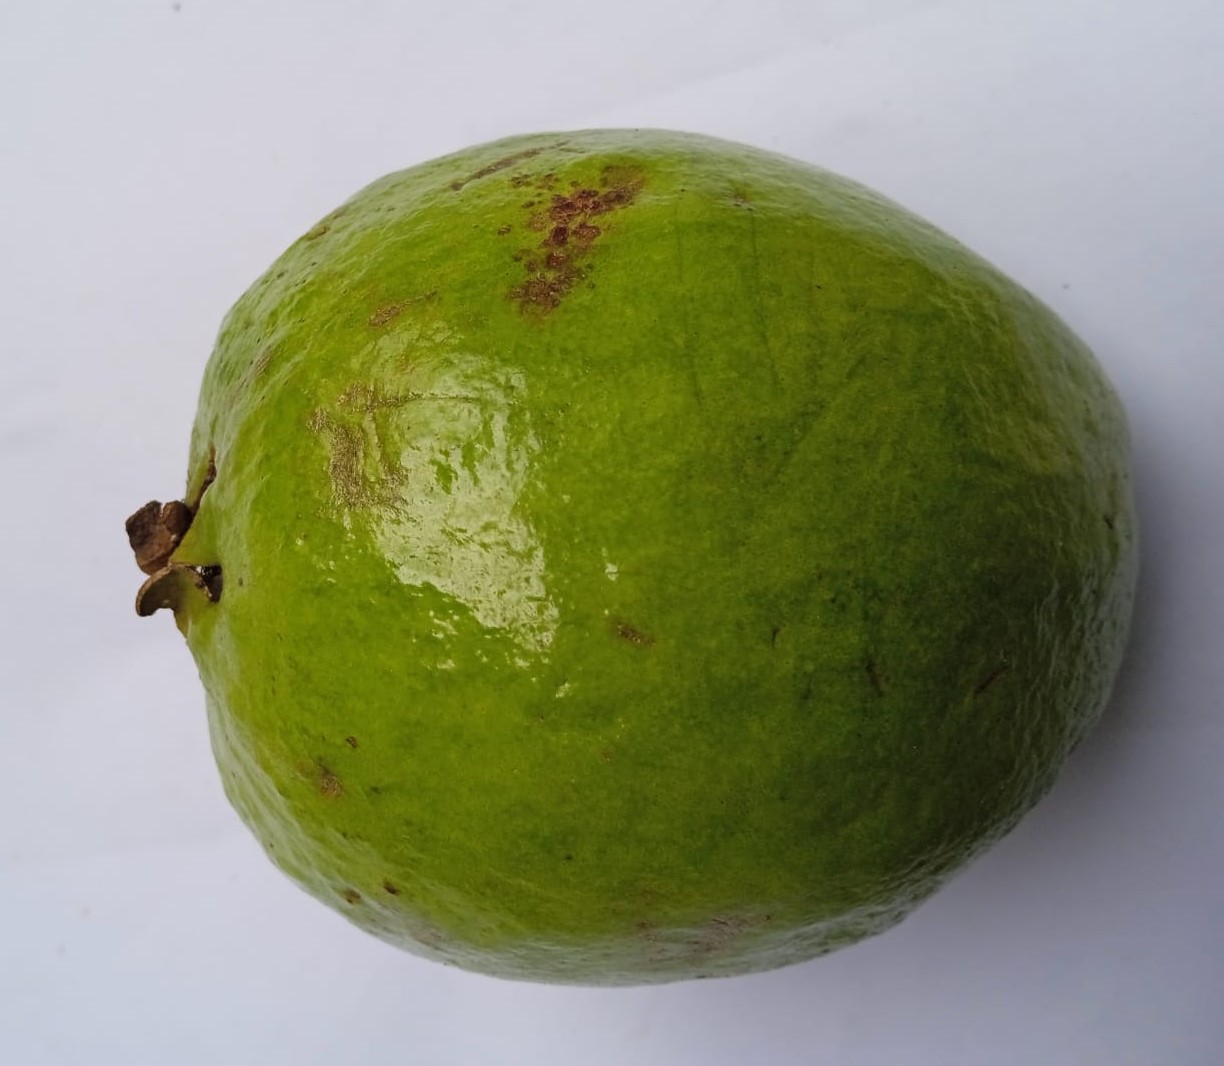
Fruit: guava
Condition: fresh